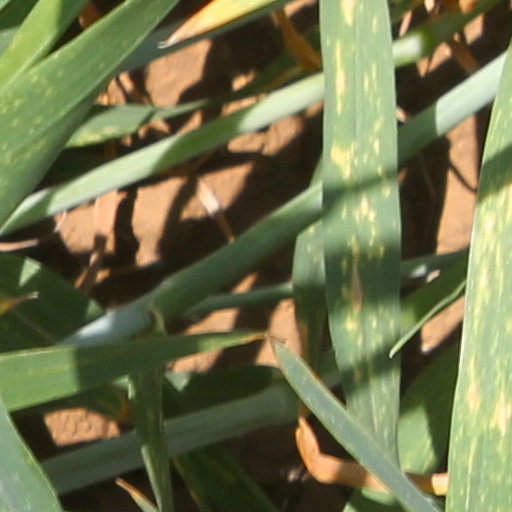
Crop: wheat